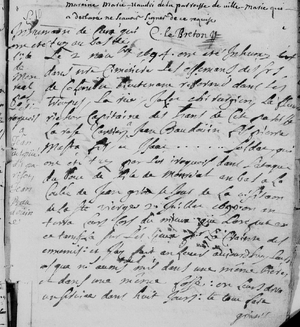
Extrait du registre de Pointe-aux-Trembles de 1694 où l'on fait mention de l'inhumation des hommes ayant ayant été tué lors de la bataille de la Coulée Grou
La Coulée Grou est un lieu de Montréal situé dans l'arrondissement de Rivière-des-Prairies–Pointe-aux-Trembles où survint une bataille durant les guerres franco-iroquoises. Le nom fait référence à Jean Grou, un pionnier de la Nouvelle-France et ancêtre de l'historien Lionel Groulx qui a contribué à faire connaître cette histoire.